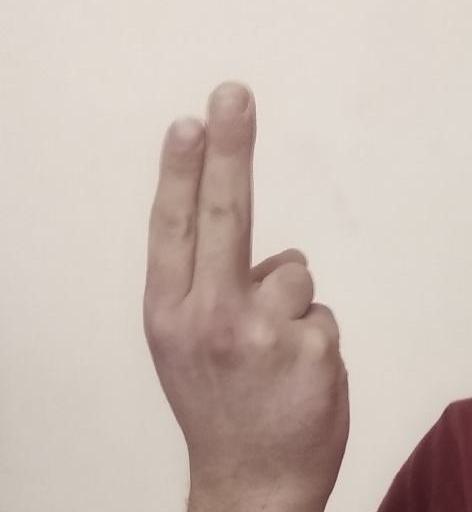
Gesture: two_up_inverted